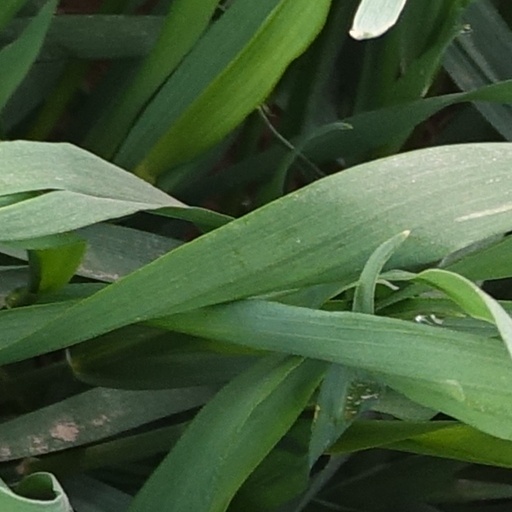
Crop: wheat